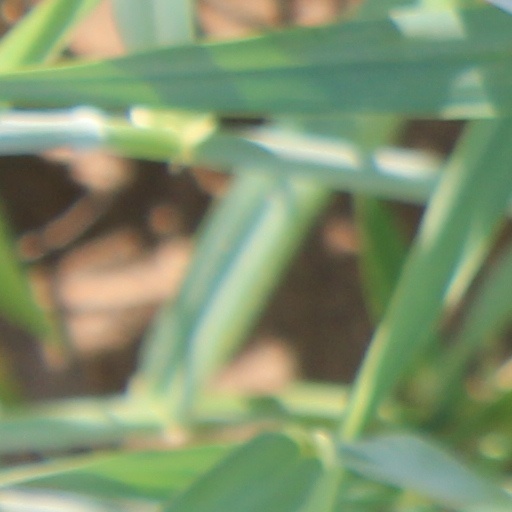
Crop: wheat